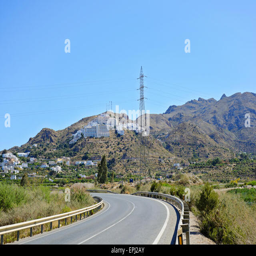
the road in the mountains